Gunnar Haraldsen

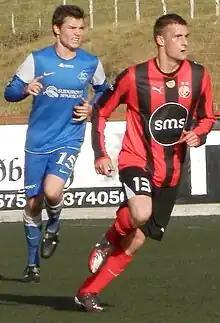
Haraldsen (right) in 2012

Gunnar H. Haraldsen (born 21 November 1987) is a Faroese former footballer who played as a centre-back or midfielder and made one appearance for the Faroe Islands national team.